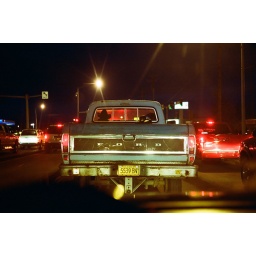
I was trying to get his dog sitting up in the passages seat too.